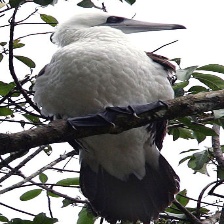
Species: ABBOTTS BOOBY
Scientific name: PAPASULA ABBOTTI